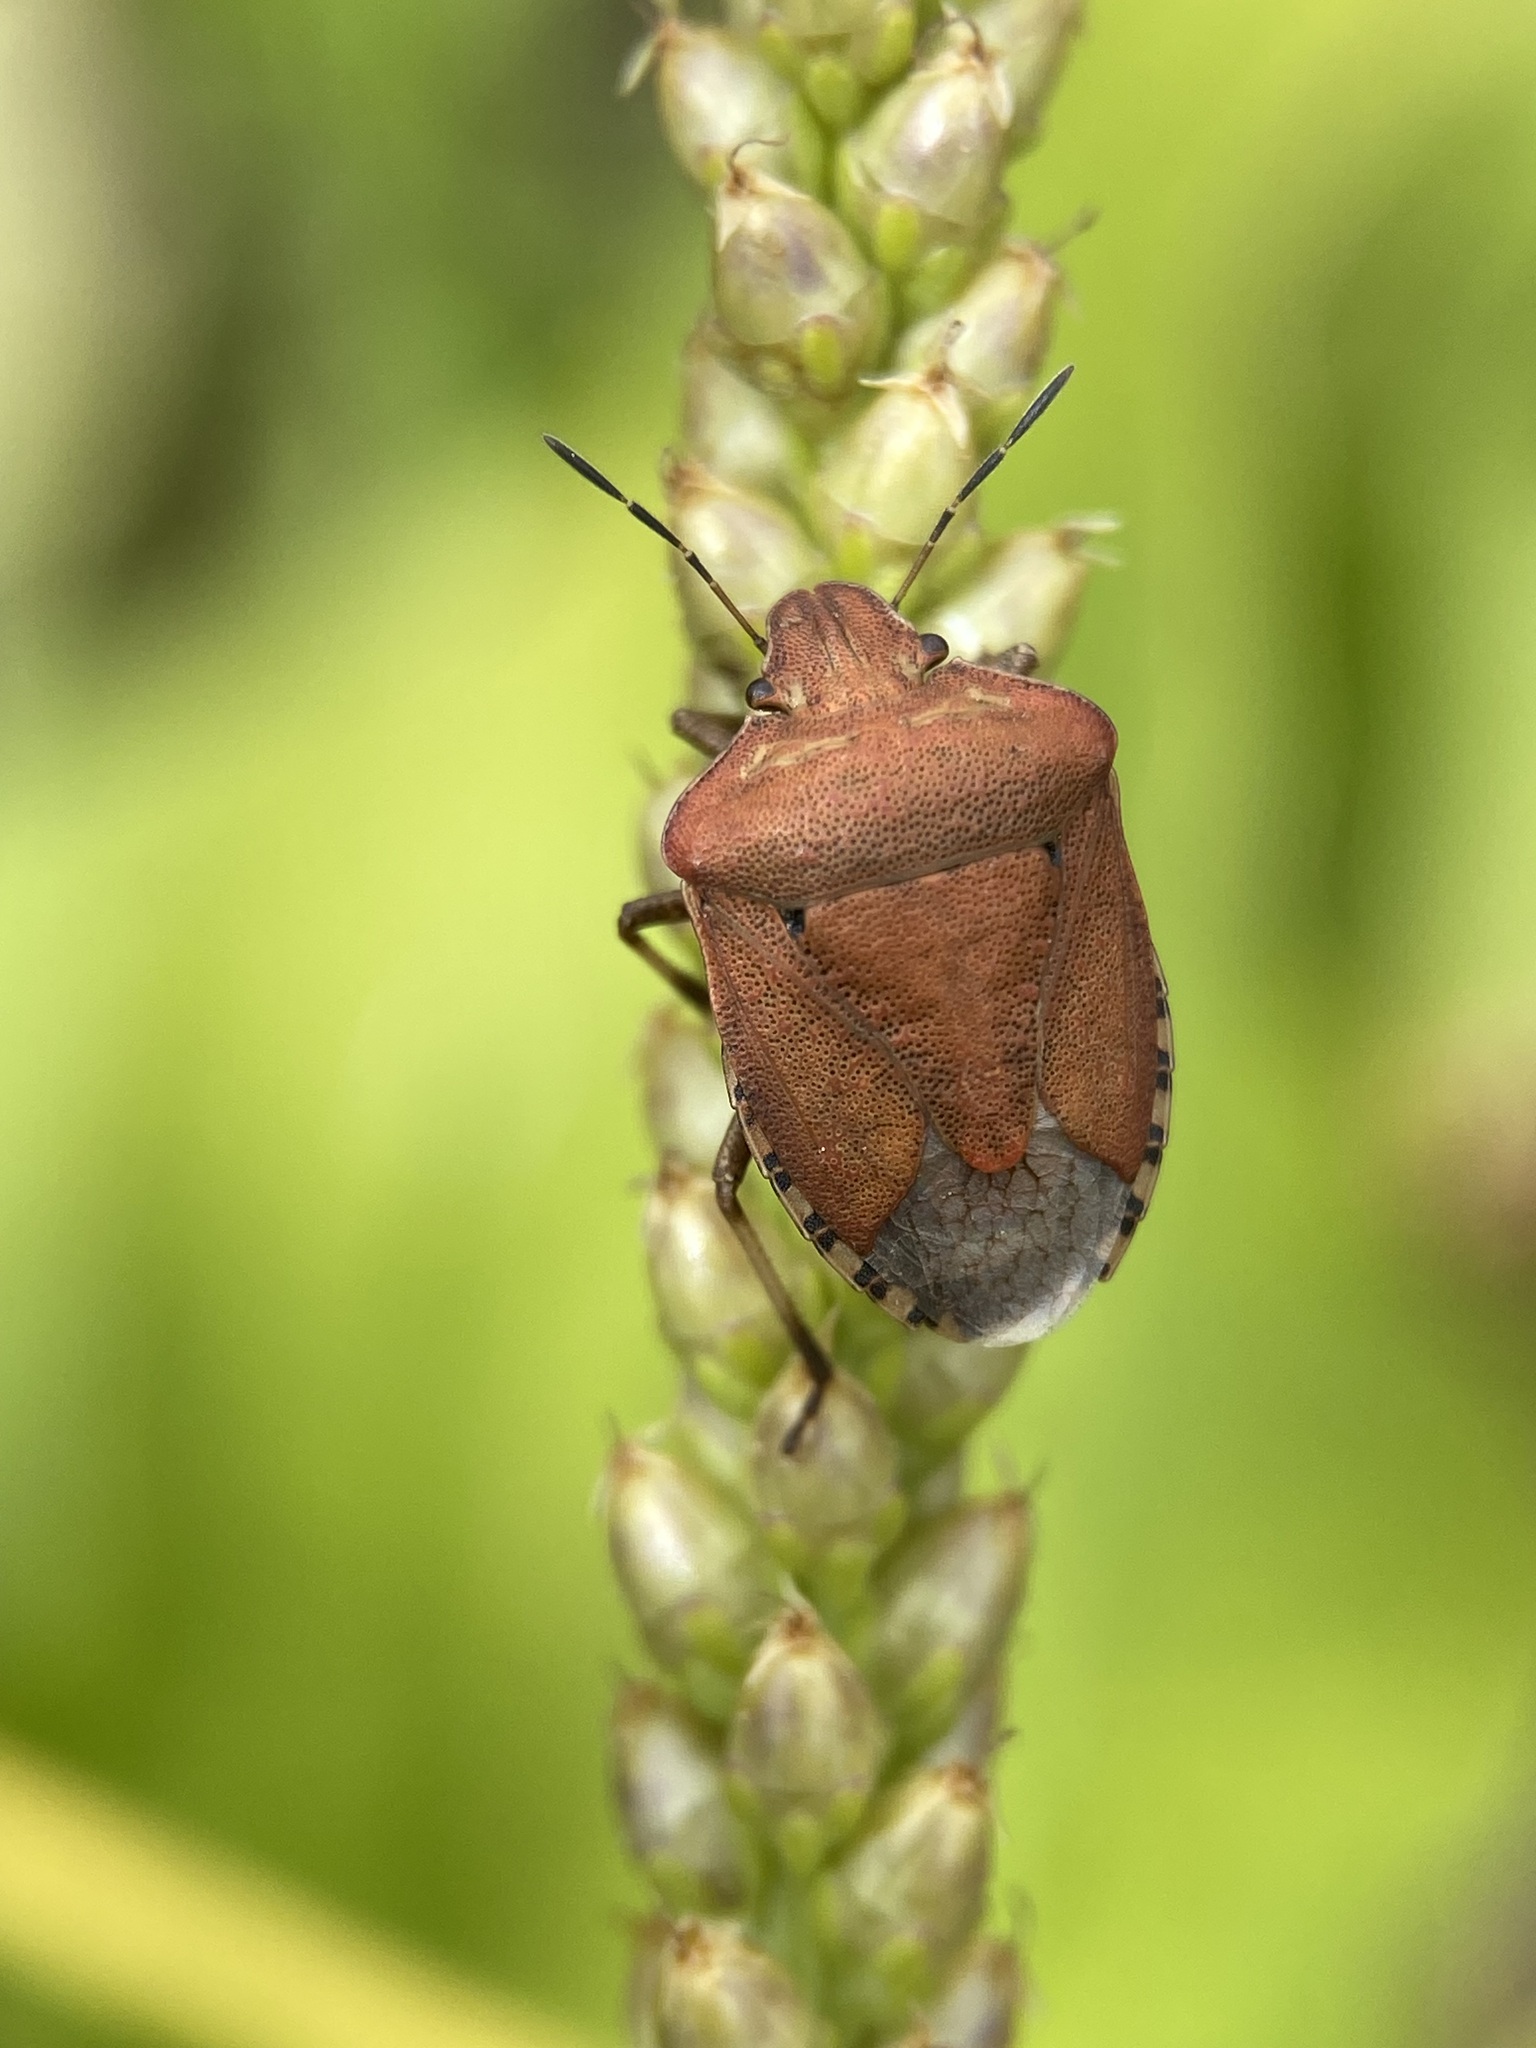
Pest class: stink_bug